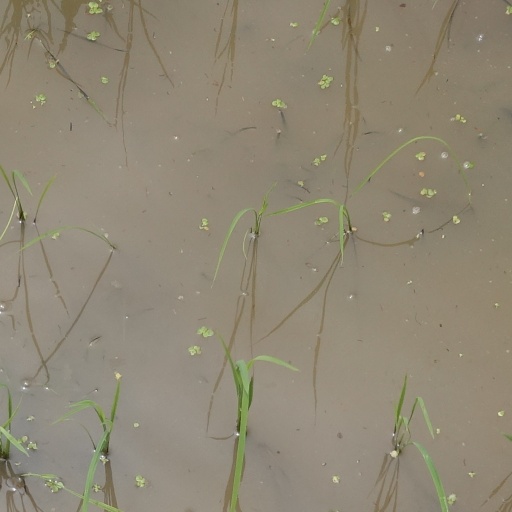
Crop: rice